Academic graduation by country

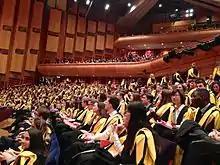
King's College London graduands wearing academic dresses without caps

At King's College London, the graduands shake the hand of the university's President & Principal (normally equivalent to a UK university's vice-chancellor). In addition, the hand of the Chairman of the King's College London Council, instead of its Chancellor (the senior official of University of London) is shaken. After being vested the power to award its own degrees from the University of London in 2006, graduates since 2008 wear an academic dress that does not feature a hat, designed by Dame Vivienne Westwood.